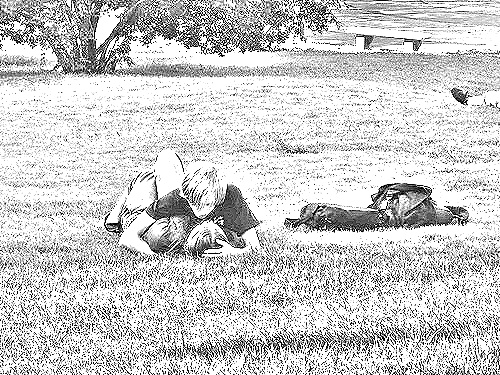
Portrait style: Sketch Portrait